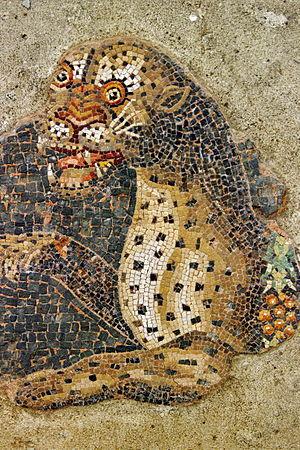
Les maisons de l'île de Délos donnent une image précise de l'habitation privée hellénistique. Les maisons forment la grande majorité des édifices exhumés à Délos dans un bon état de conservation.